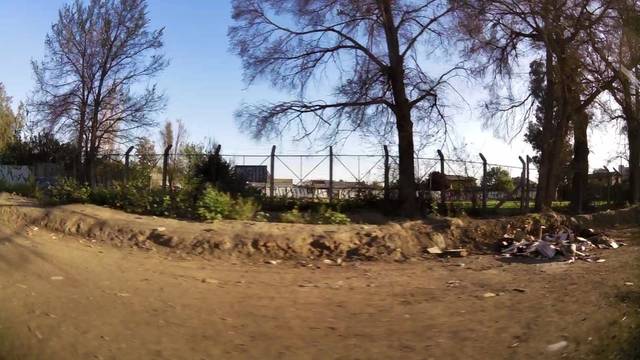
Region: Chile
Coordinates: -33.475, -70.75